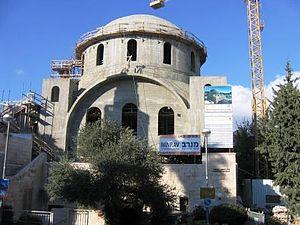
La synagogue Hourva hébreu : בית הכנסת החורבה Beit ha-Knesset ha-Hourva, « la synagogue de la ruine », aussi connue sous le nom de Hourvat Rabbi Yehouda he-Hassid, située dans le quartier juif de la vieille ville de Jérusalem, était le site de la principale synagogue ashkénaze jusqu'en 1948.